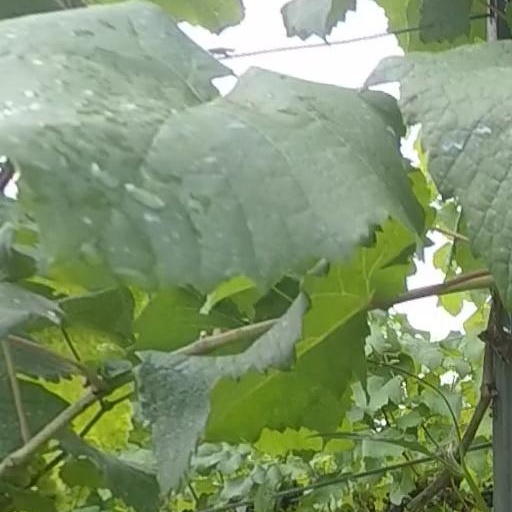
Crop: grape